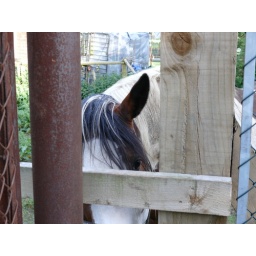
The horse on the allotments, peering through a crack in the fence - it was delighted to have company